Bob White Covered Bridge

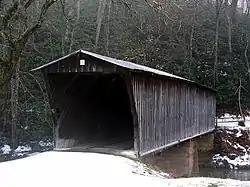
The Bob White Covered Bridge near Woolwine, Virginia

The Bob White Covered Bridge, also known as the Lower Covered Bridge or Woolwine Covered Bridge, was a county-owned wooden covered bridge that spanned the Smith River in Patrick County, Virginia, United States. It was located on the old portion of Bob White Road (SR 869) off State Route 8 southeast of the community of Woolwine, about north of Stuart. Coordinates were (36.779117, −80.247572).